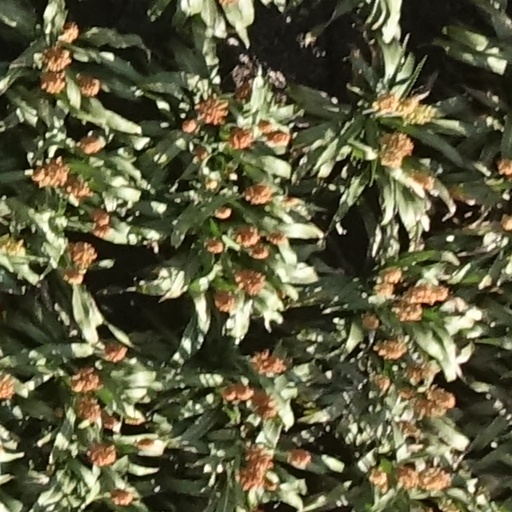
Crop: sorghum